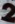
Number: 2